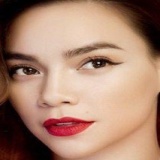
ca sĩ Hồ Ngọc Hà